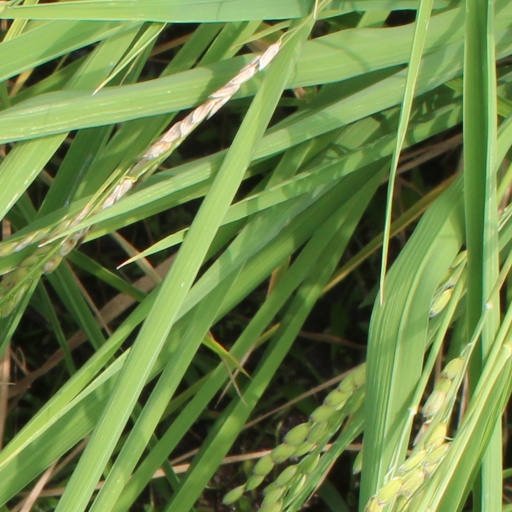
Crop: rice